Harold Stassen

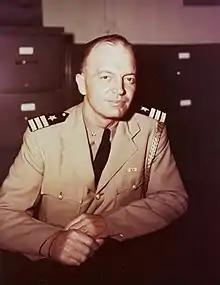
Commander Harold E. Stassen, USNR while serving as Aide to Admiral William F. Halsey, Commander, Third Fleet

Stassen, who was reelected as governor of Minnesota in 1940 and 1942, supported President Franklin D. Roosevelt's foreign policy and encouraged the state Republican Party to repudiate American isolationism before the attack on Pearl Harbor. During the 1942 campaign, he announced that, if re-elected, he would resign to serve on active duty with the United States Naval Reserve, which Stassen had joined with the rank of lieutenant commander earlier that year.